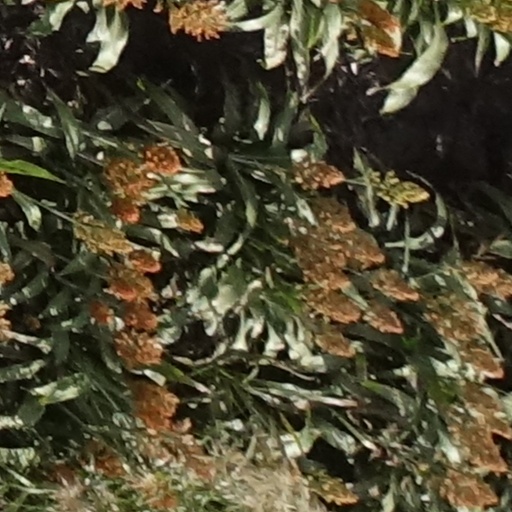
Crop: sorghum